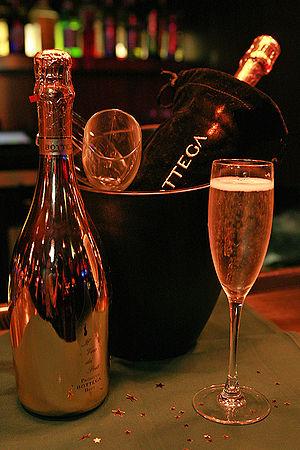
Le prosecco est un vin blanc effervescent italien principalement issu de la transformation du cépage glera, produit dans cinq provinces de Vénétie et quatre provinces de Frioul-Vénétie Julienne.